TACA Flight 110

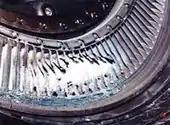
Engine turbine damage from TACA Flight 110

NTSB investigators determined that the aircraft had inadvertently flown into a level 4 thunderstorm and that water ingestion had caused both engines to flame out, during descent with lower engine RPM, despite them being certified to meeting Federal Aviation Administration (FAA) standards for water ingestion. The aircraft suffered mild hail damage, and its right-side (number 2) engine was damaged from overheating.